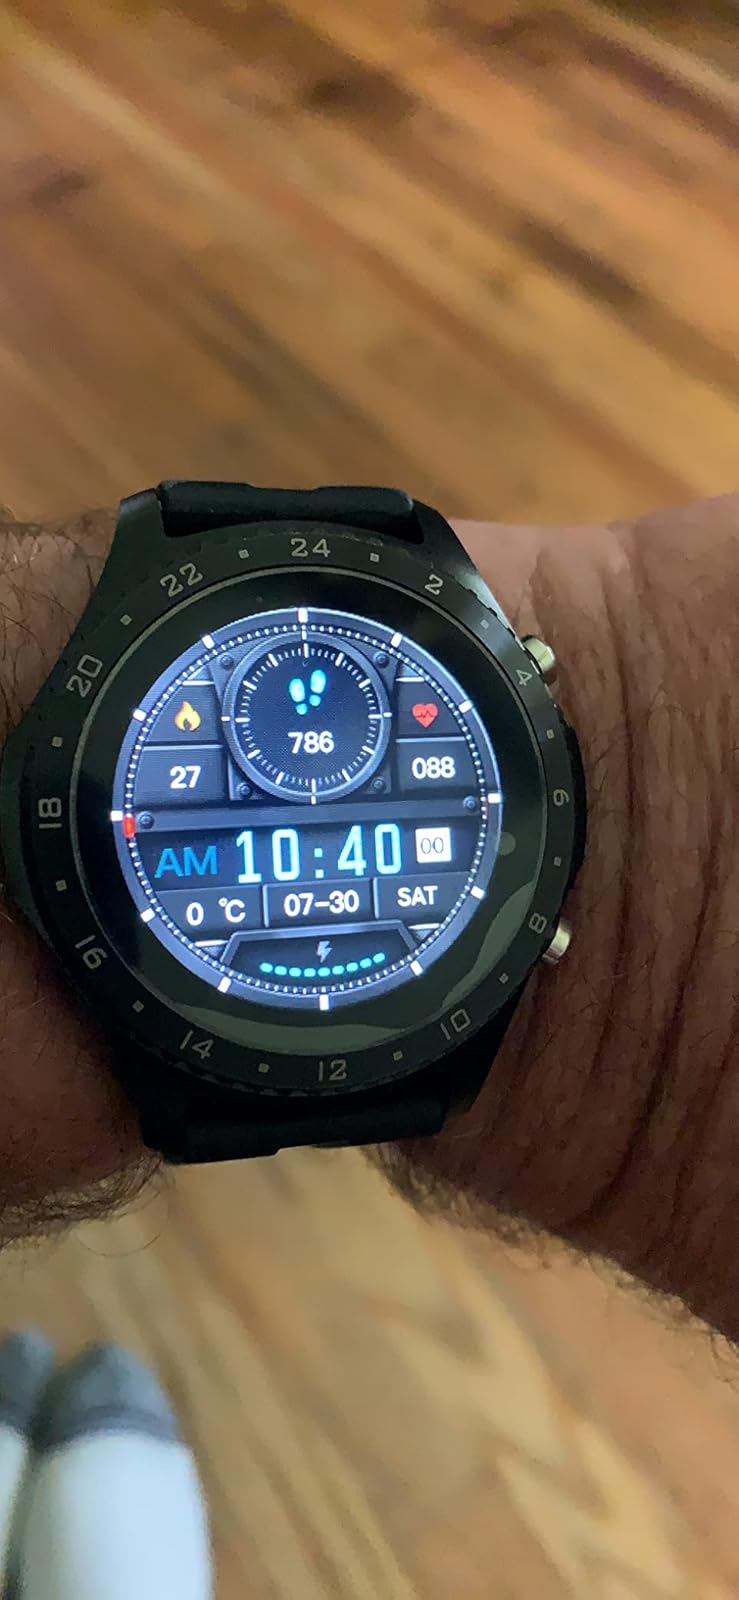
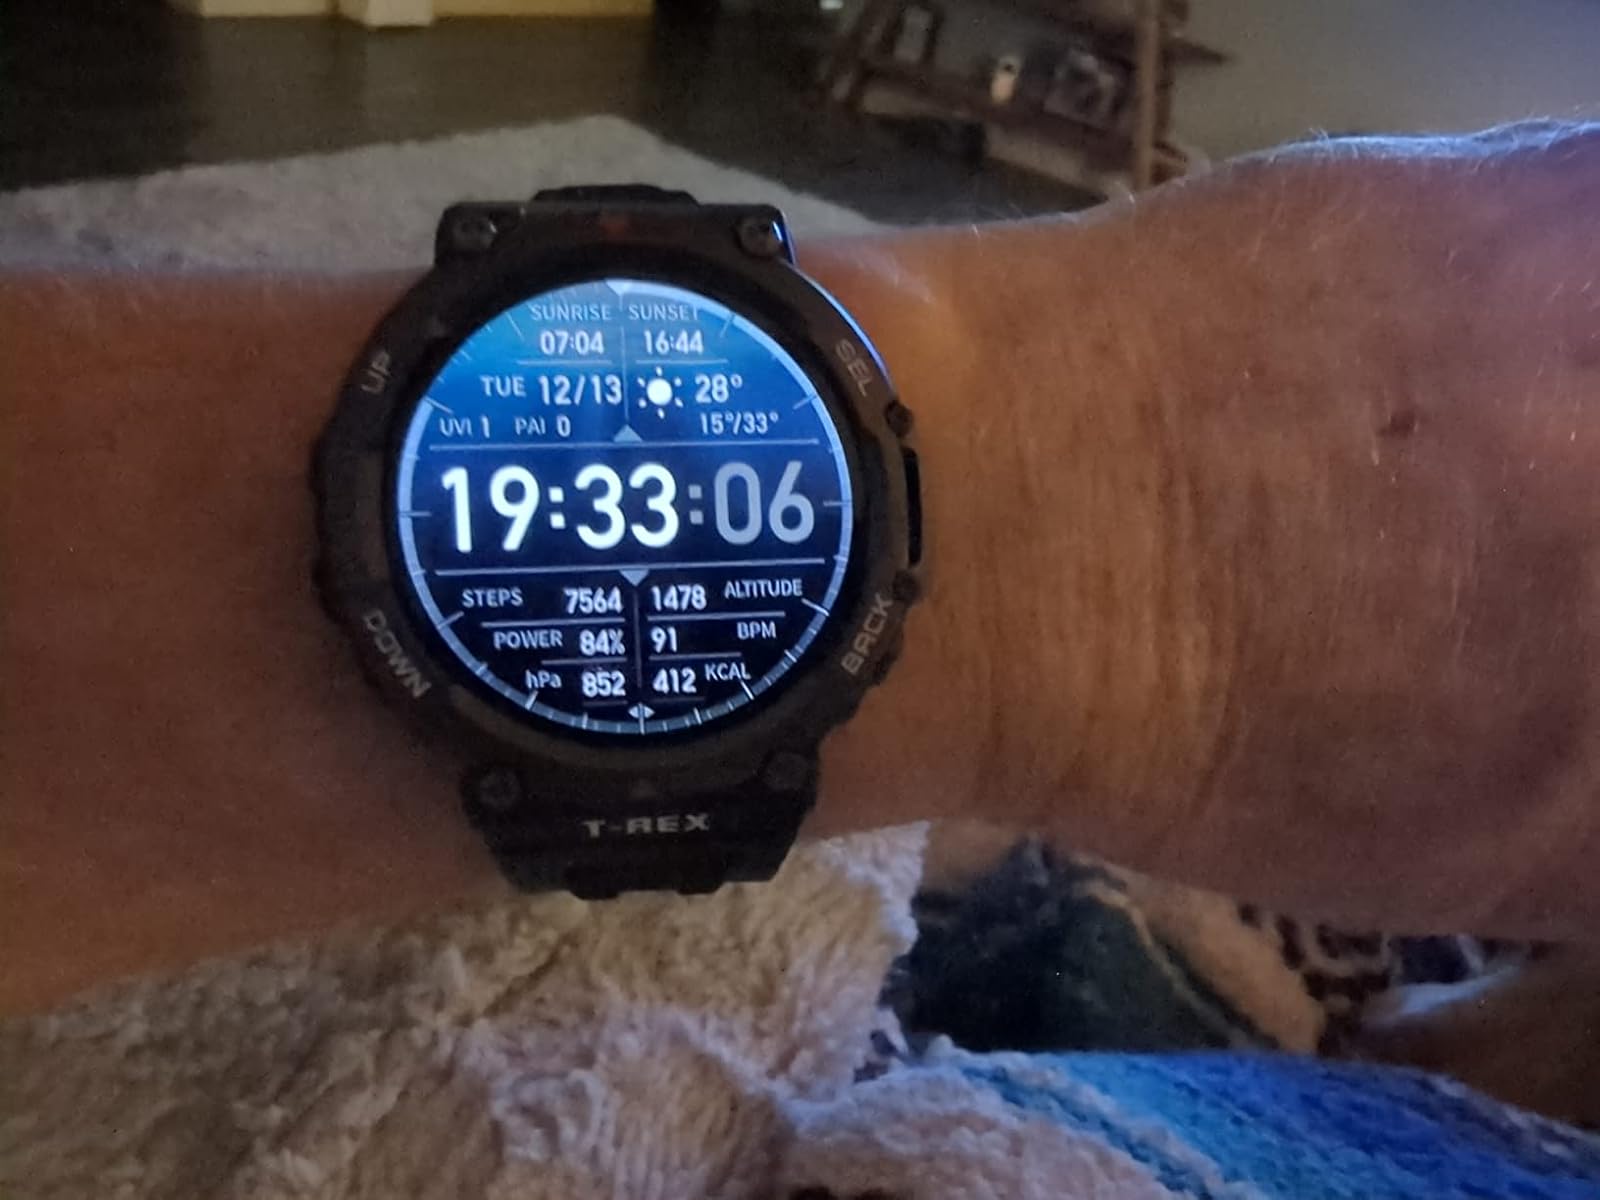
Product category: smartwatch
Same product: no